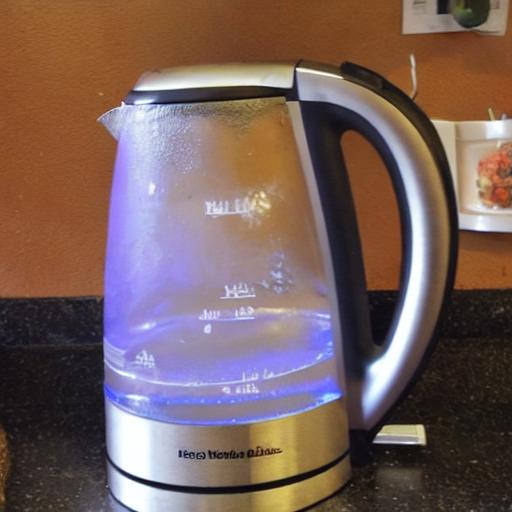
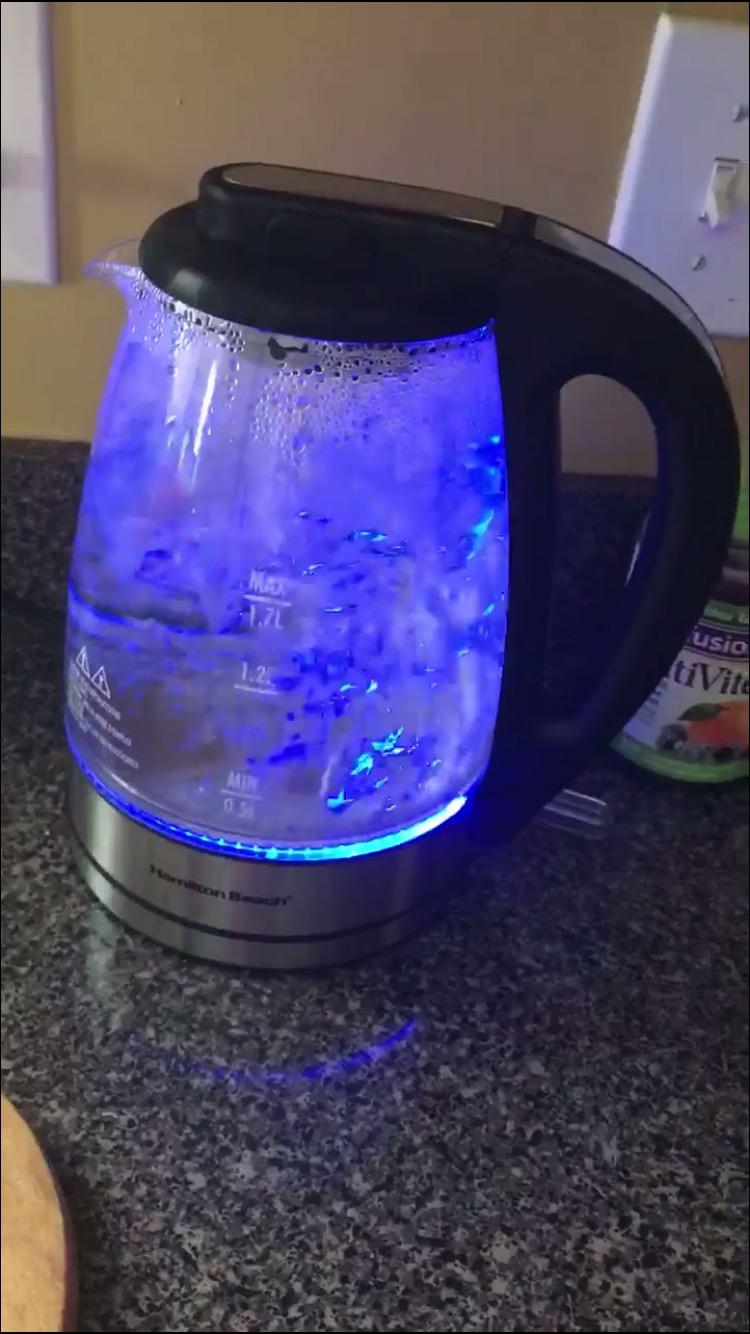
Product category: items_kettle
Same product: no